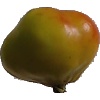
Label: Apple Red Yellow 2